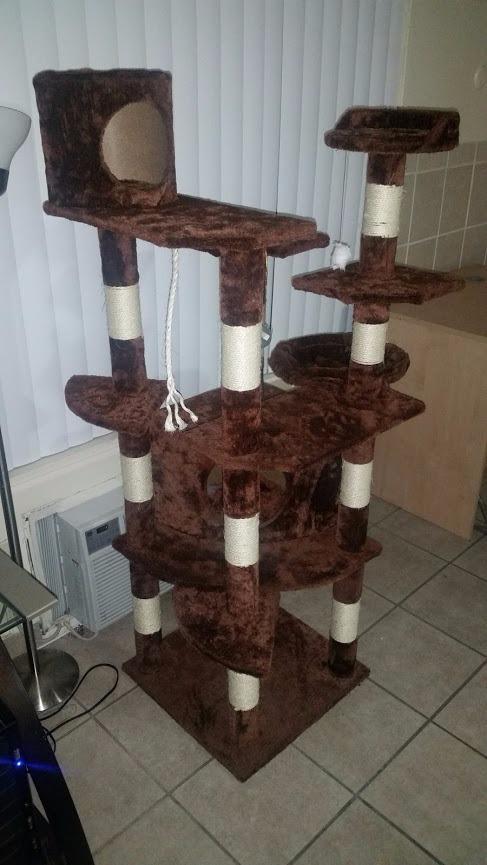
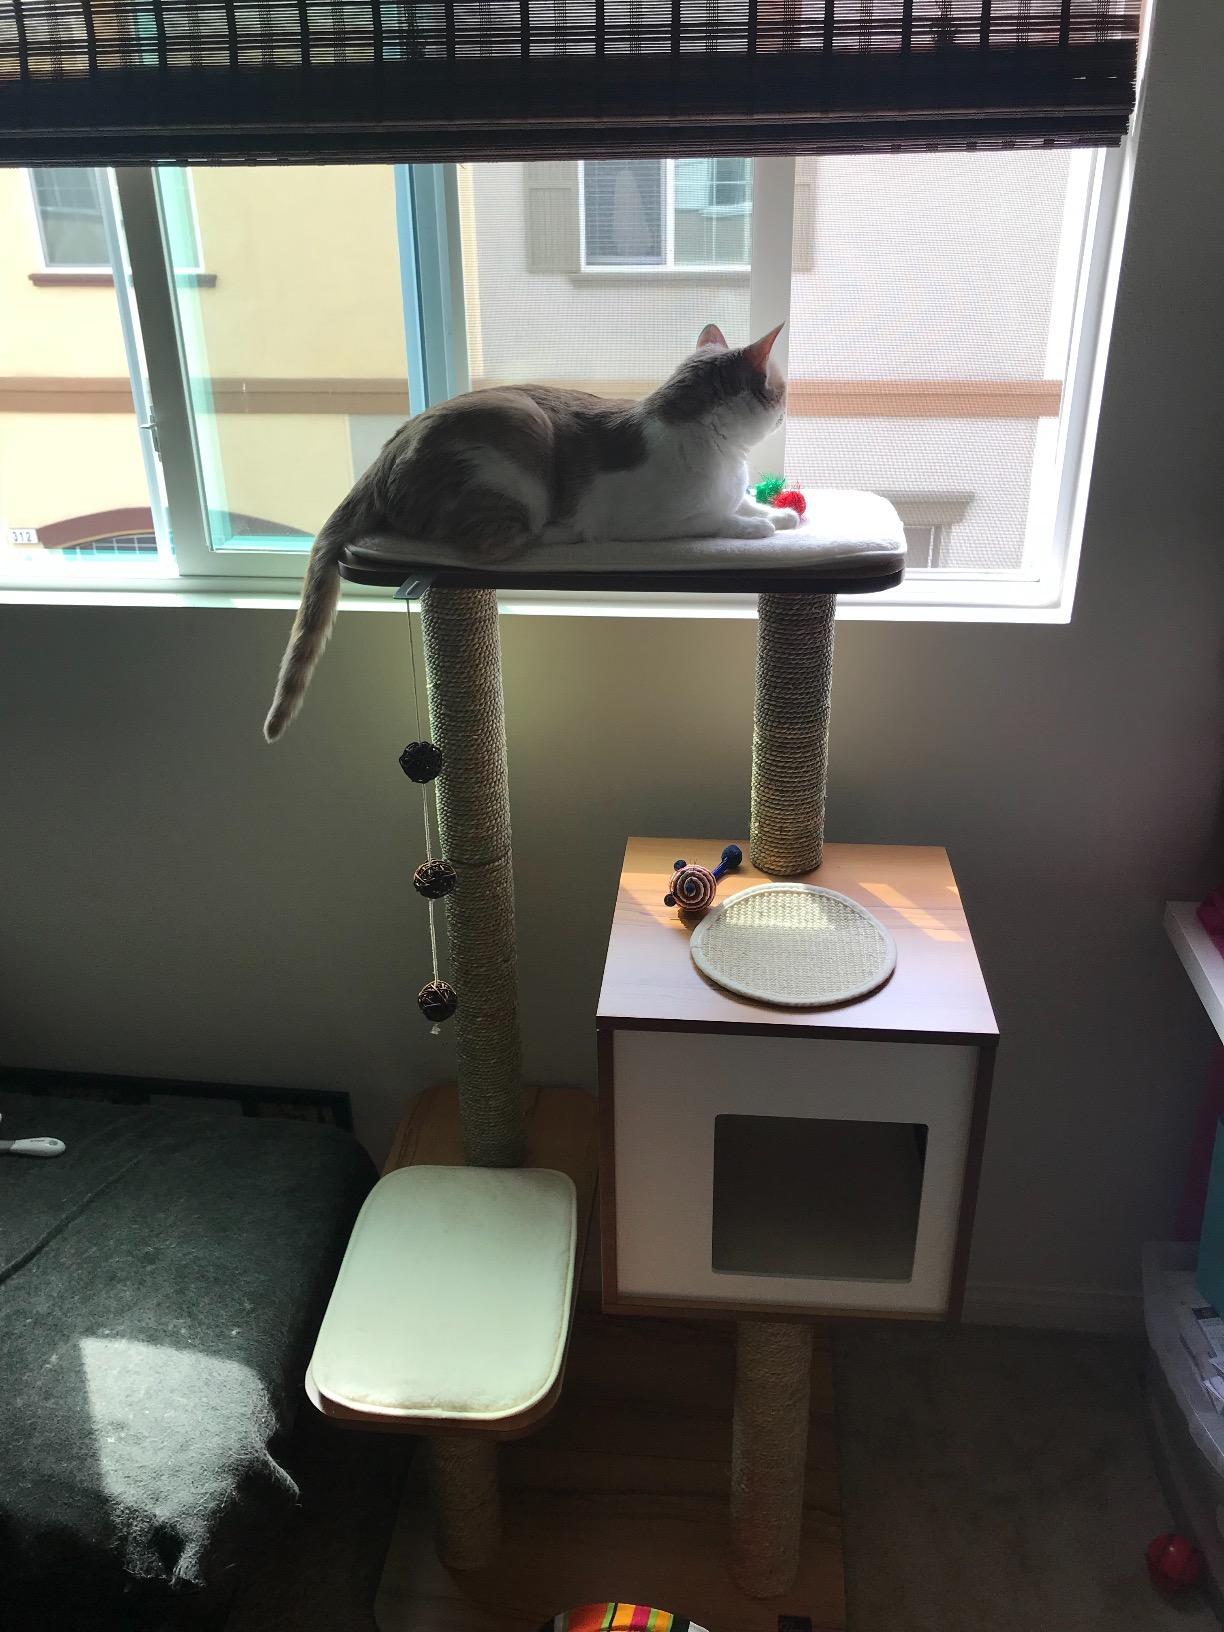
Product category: items_cat tree
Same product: no